Moroccan mafia

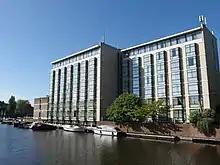
The Apollo Hotel in Amsterdam, where Samir Bouyakhrichan used to organize extravagant parties.

The Bouyakhrichan organisation was a criminal organisation led by Samir Bouyakhrichan (also known as "Scarface"), who was a billionaire entrepreneur and drug lord. Samir was specialised in large scale drug trafficking which he gained through collaborations with Colombian cartels. His organisation also operated in Spain, where it controlled parts of the Costa del Sol region.